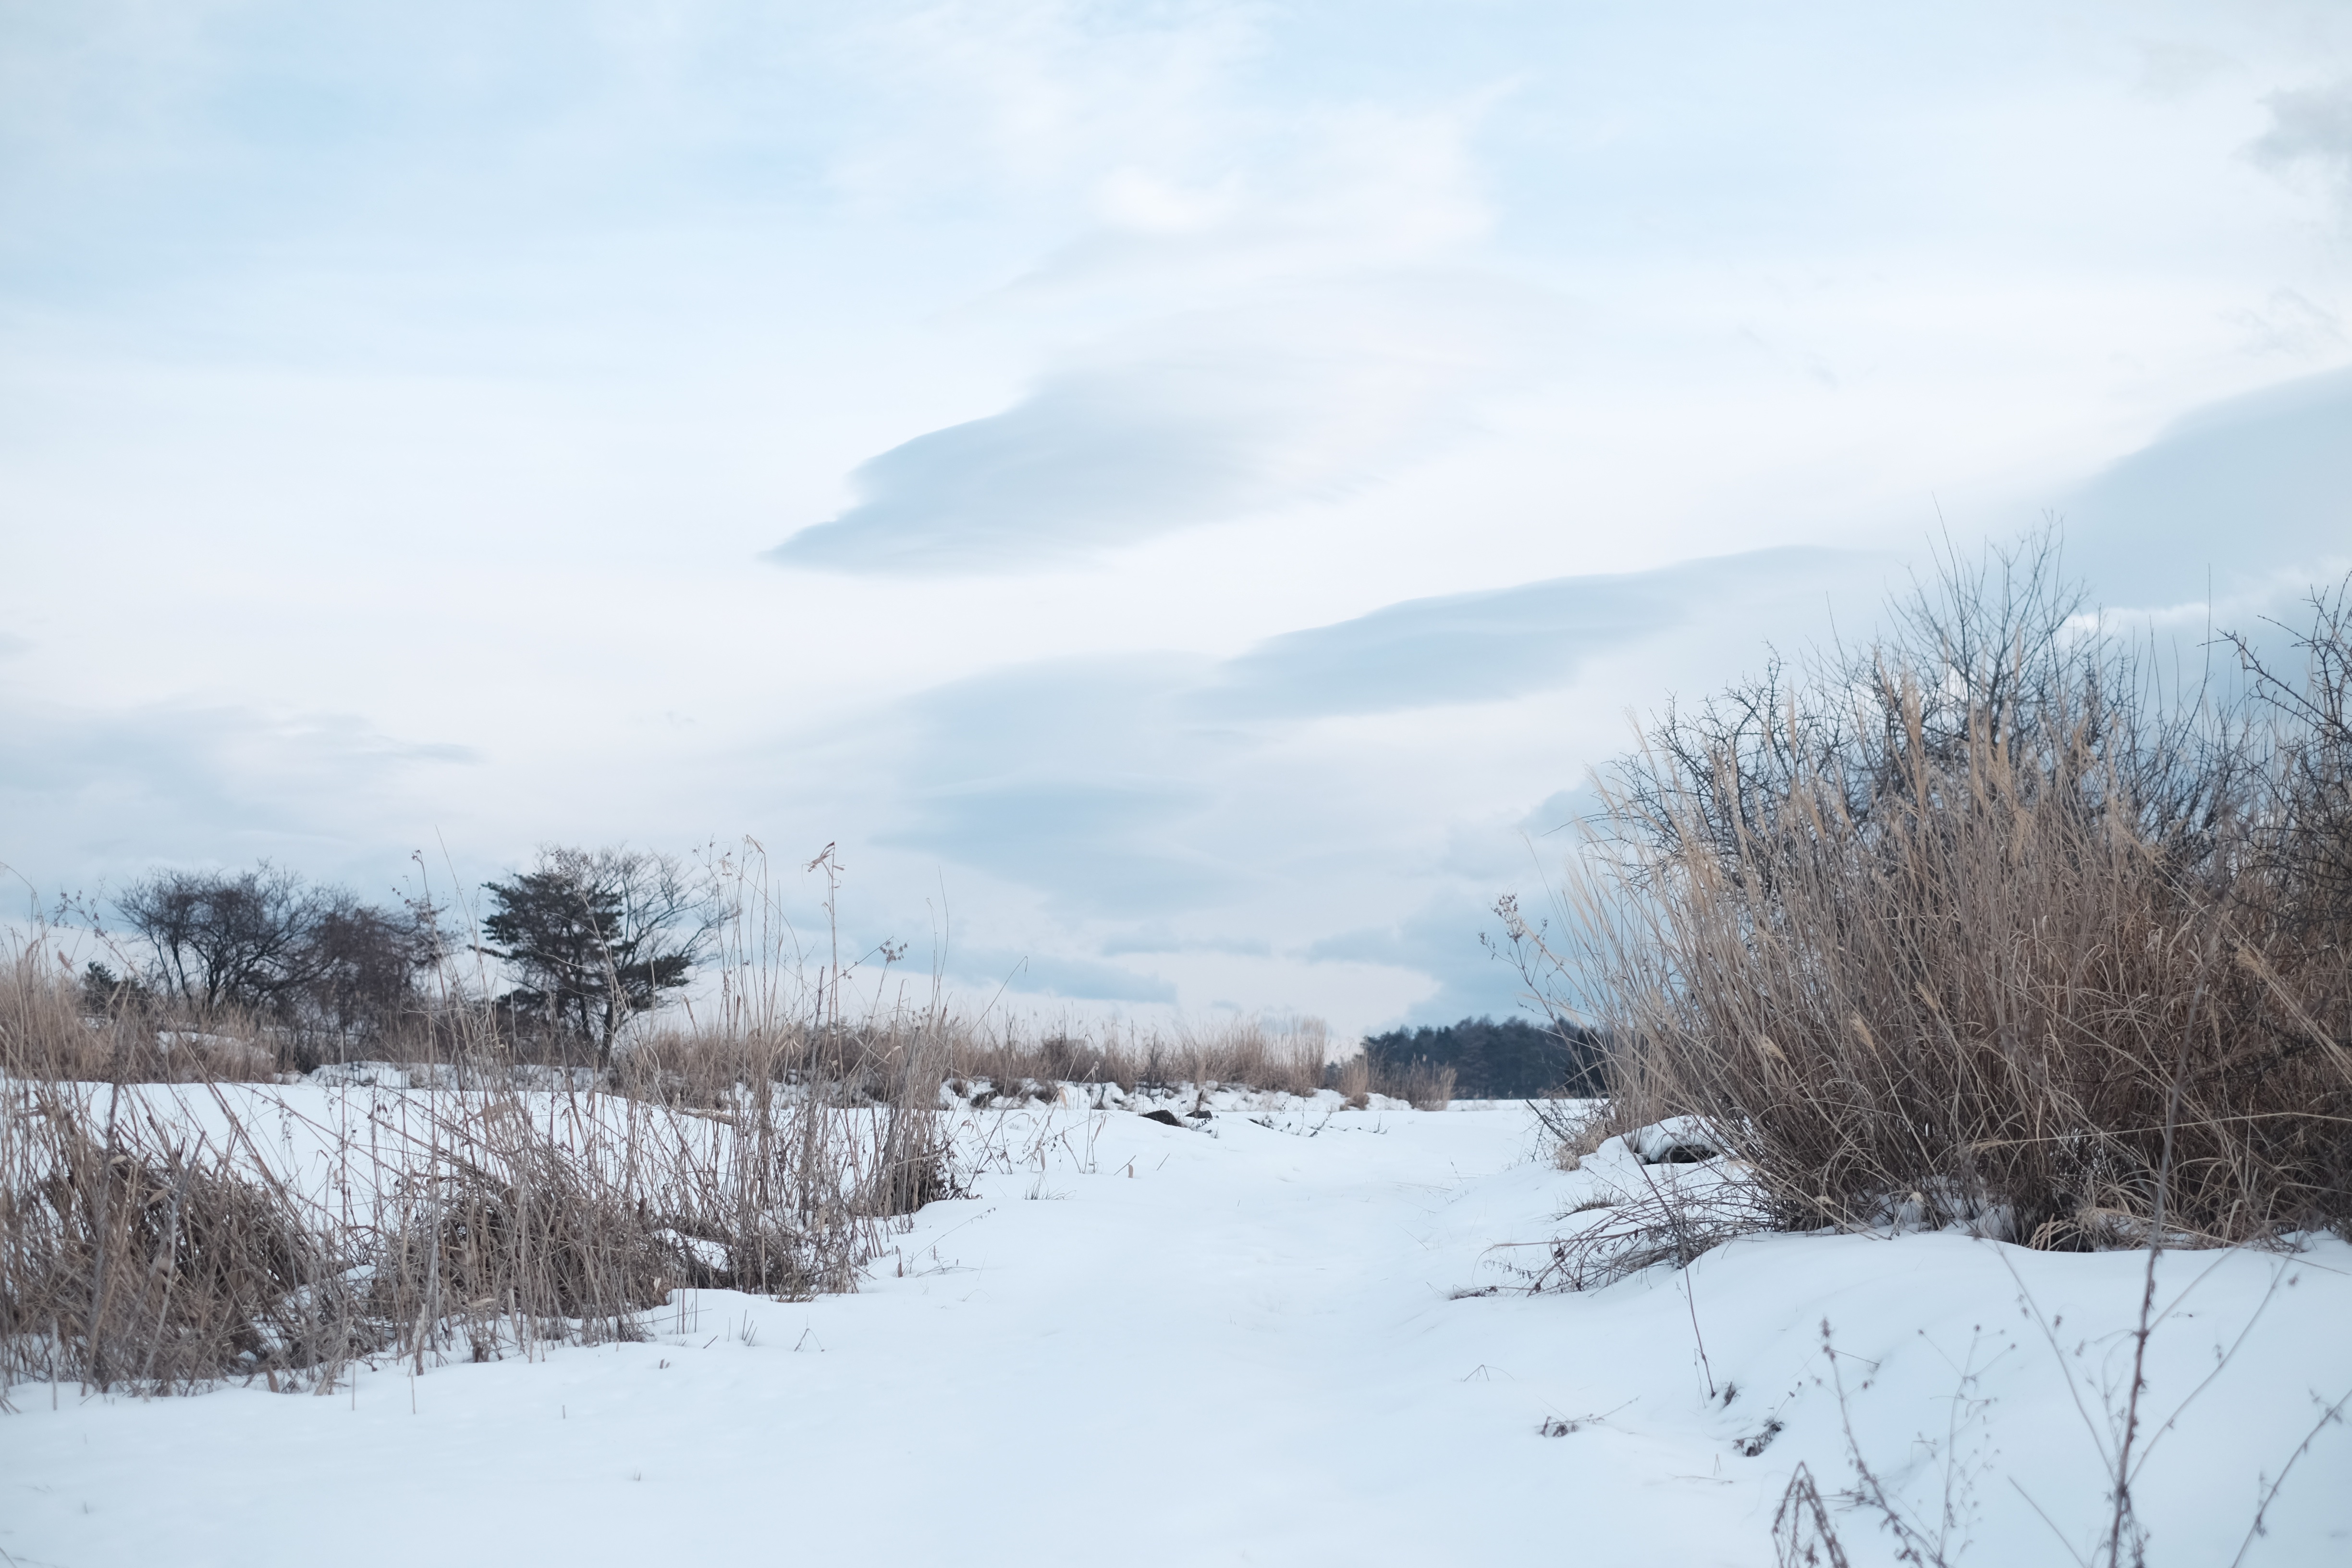
tree, snow, winter, frost, weather, season, freezing